Christian August I, Duke of Schleswig-Holstein-Sonderburg-Augustenburg

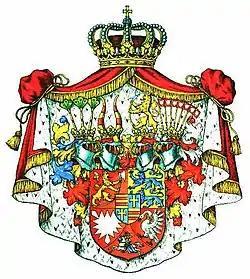
Coat of Arms of the Duke of Schleswig-Holstein

Christian August I, Duke of Schleswig-Holstein-Sonderburg-Augustenburg (4 August 1696 – 20 January 1754) was the duke of Schleswig-Holstein-Sonderburg-Augustenburg, member of a cadet branch of the House of Oldenburg.